Glomerida

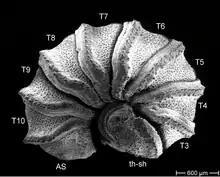
"Trachysphaera pyrenaica"

Glomerida contains approximately 30 genera, but the relationship of these to each other is debated. Some authors divide the order into three families, the large family Glomeridae, Glomeridellidae, and Trachysphaeridae, while others classify the order into a more elaborate system of subfamilies and tribes and recognize the families Glomeridellidae, and Glomeridae and Protoglomeridae. In adult males in the Glomerdellidae family, not only the last leg pair (pair 19) but also the penultimate pair (pair 18) are modified into telopods. Estimates of numbers of species range from 280 to 450. The genus "Glomeris" is the largest, containing at least 100 species and many more subspecies or varieties.